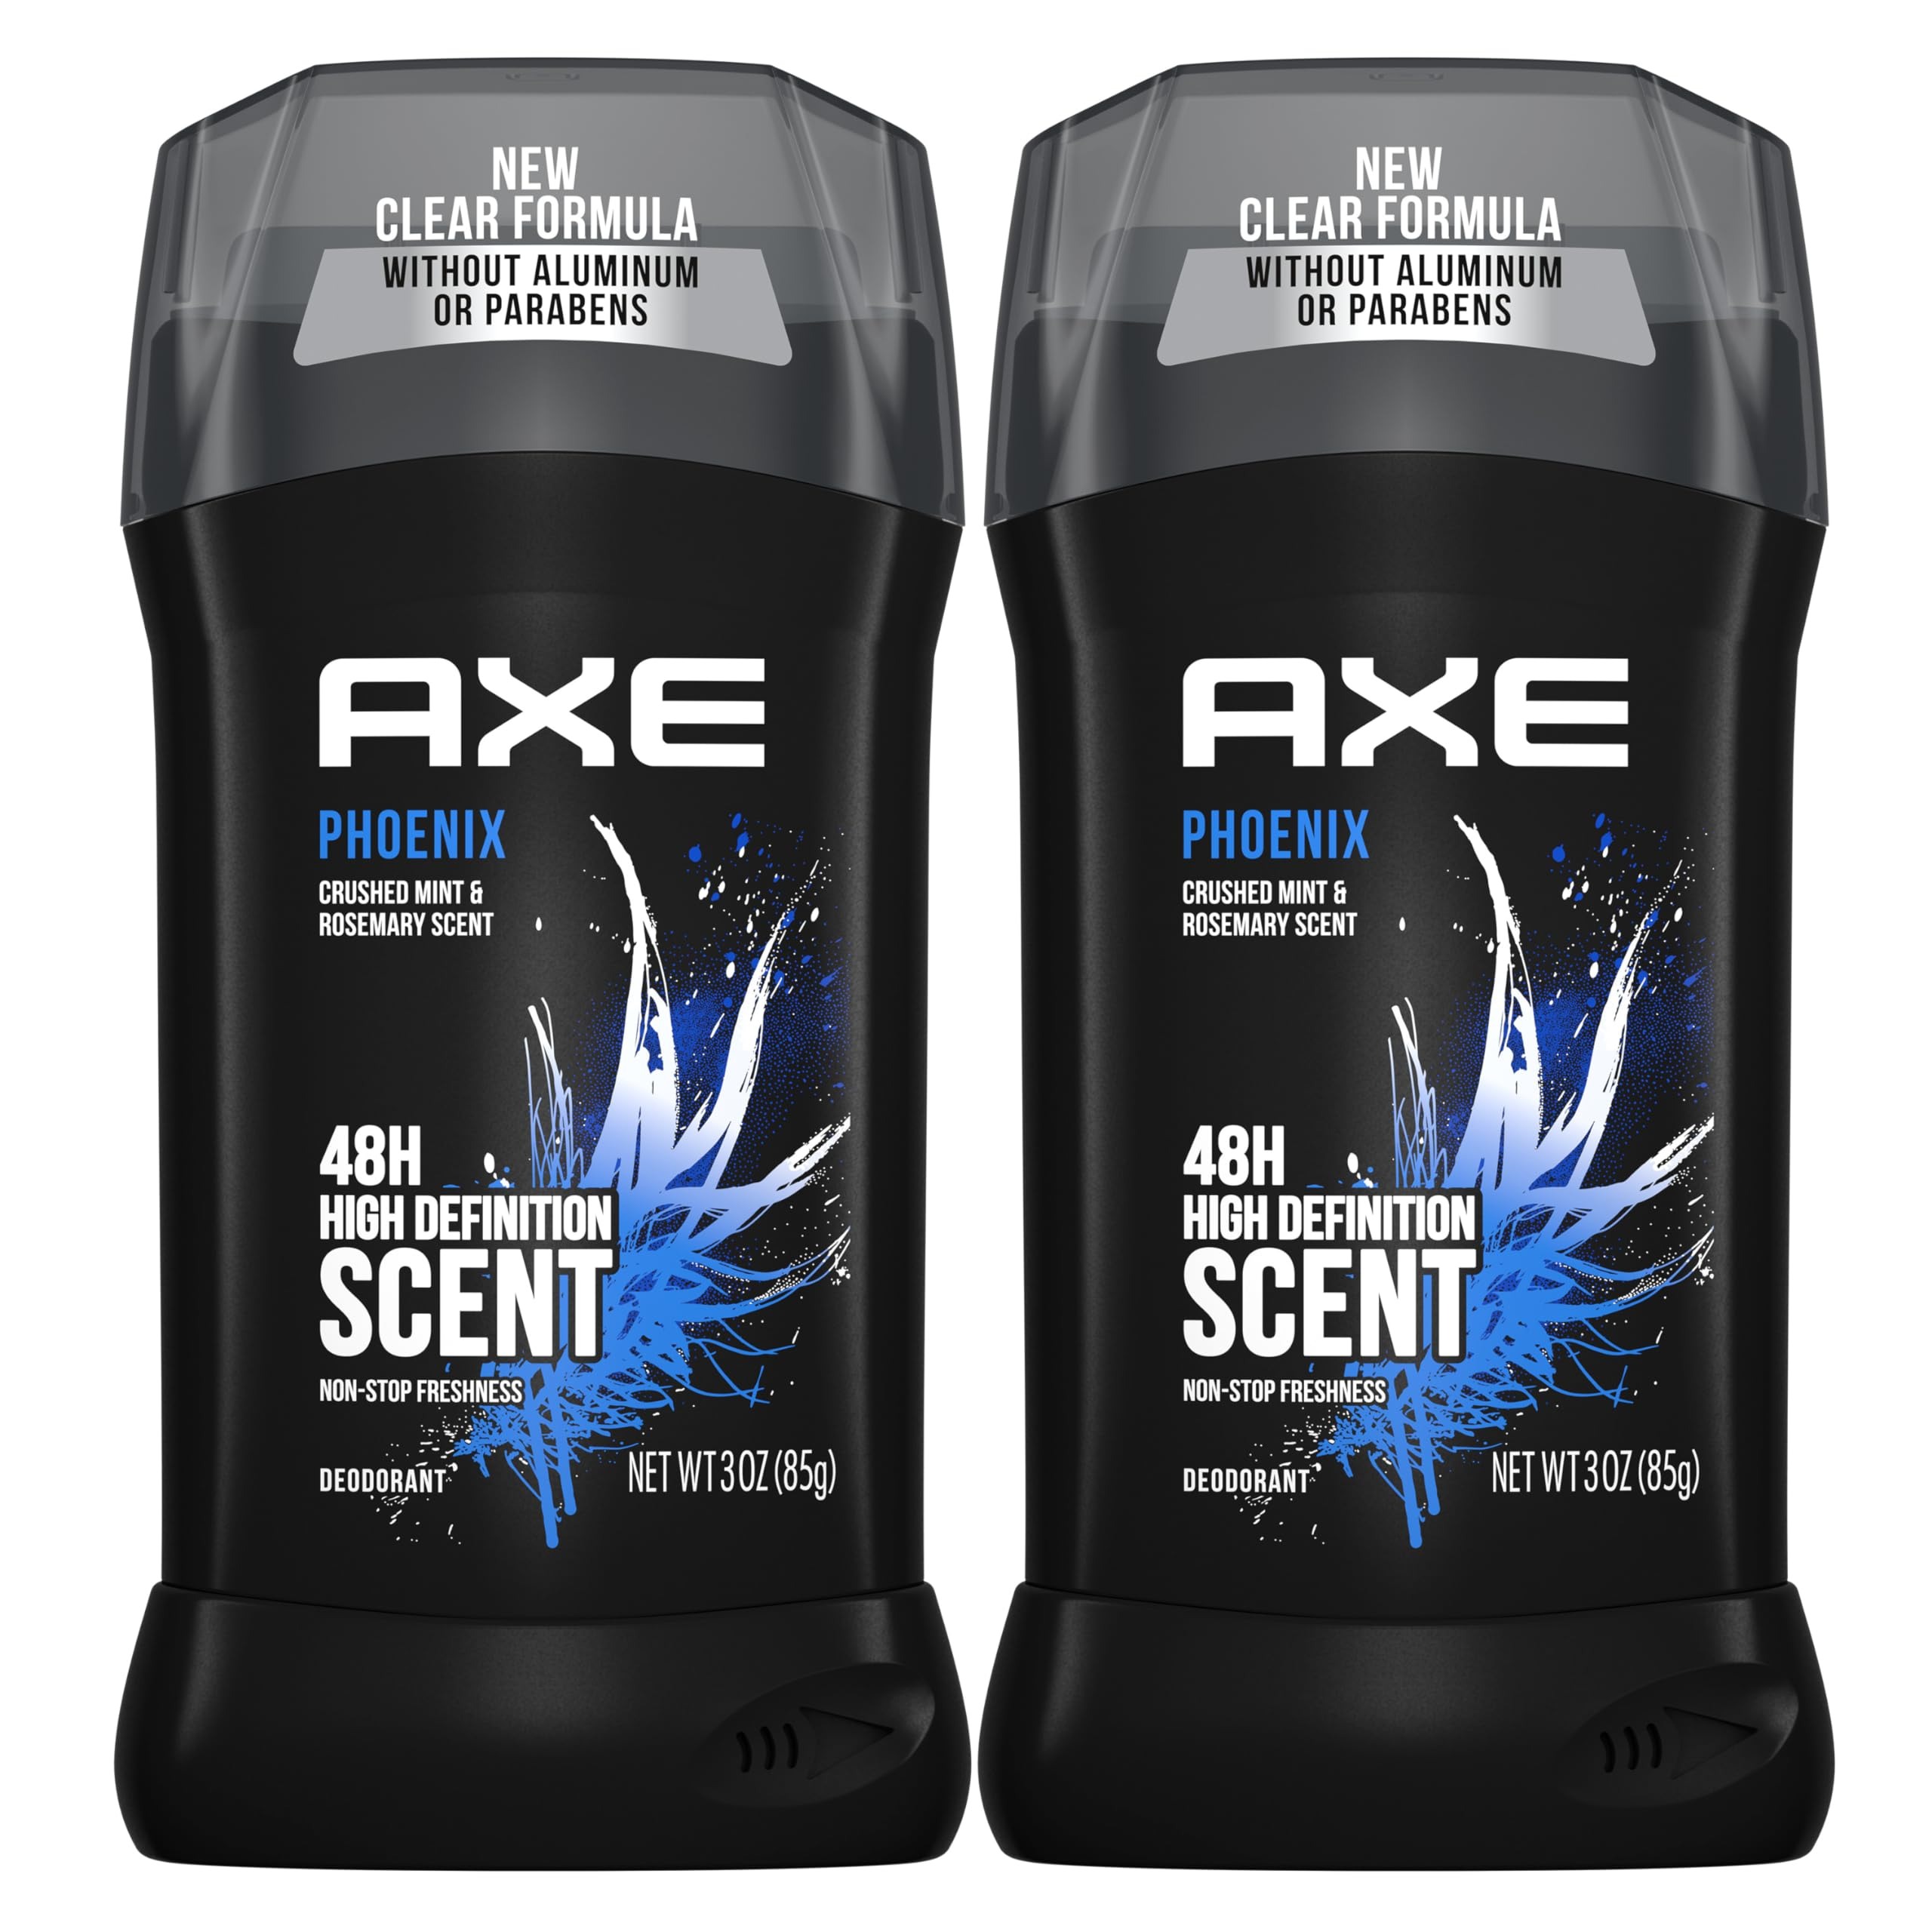
Item Name: AXE Deodorant Stick For Men For Long Lasting Odor Protection, Phoenix Crushed Mint & Rosemary Men's Deo, Aluminum Free 3oz Twin Pack
Bullet Point 1: TWIN PACK; Smell irresistible all day with AXE Phoenix Deodorant Stick for Men
Bullet Point 2: Bust odor and smell fresh for 48 hours with our Men's Deo stick, now with upgraded fragrances
Bullet Point 3: AXE Men's Deodorant with new clear formula for a smoother glide
Bullet Point 4: Our longest lasting scents ever, with the invigorating fragrance of crushed mint and rosemary. Aluminum free deodorant formula with no parabens
Bullet Point 5: Apply AXE deodorant to clean, dry underarms and feel fresher for longer with every swipe
Bullet Point 6: Loving this fragrance; Check out AXE Phoenix Antiperspirant stick, AXE Phoenix Body Wash, AXE Phoenix Body Spray, AXE Phoenix Soap Bar and AXE Phoenix 2-in-1 Shampoo+Conditioner
Value: 6.0
Unit: Ounce

Price: 13.255